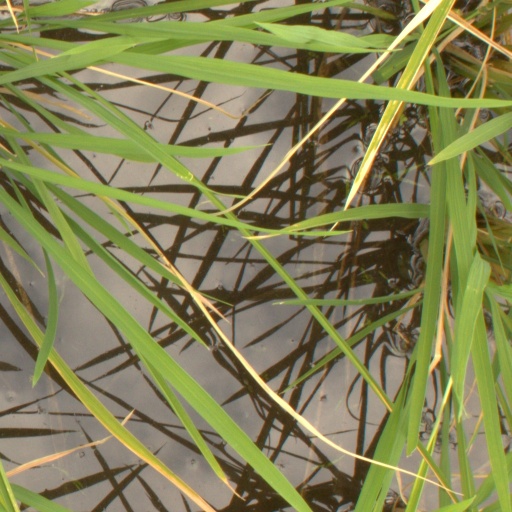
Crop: rice